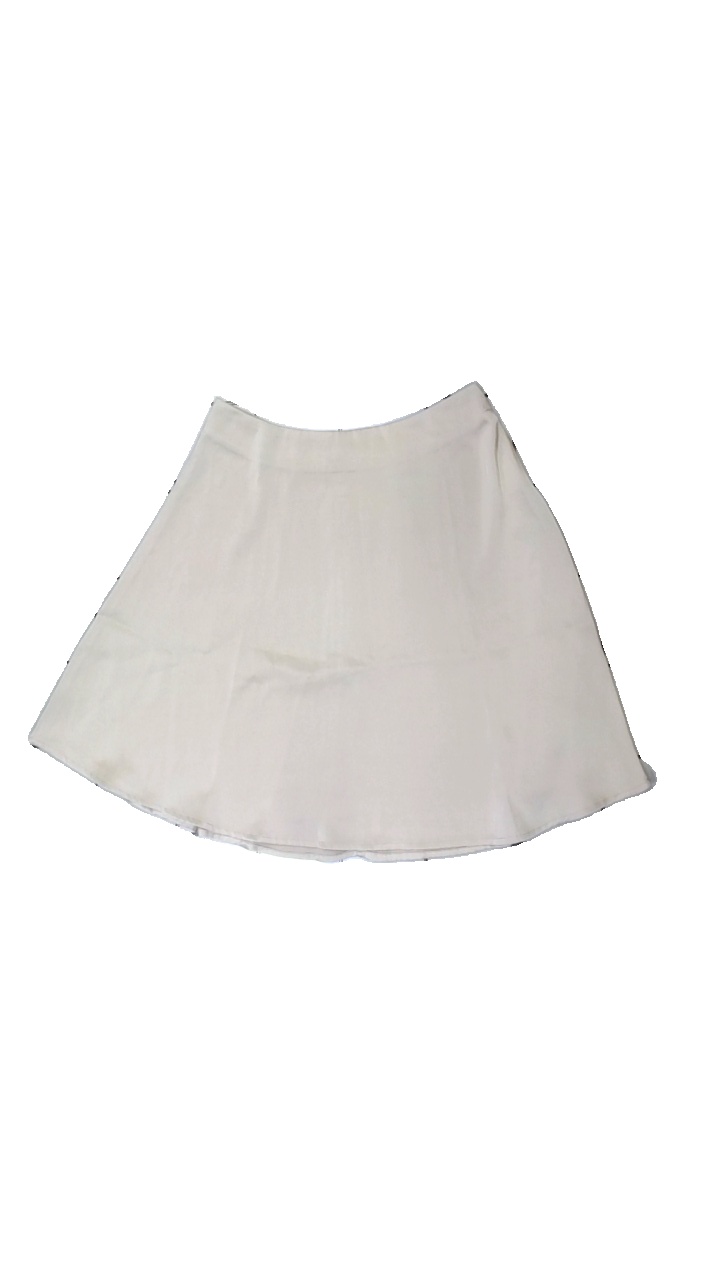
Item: Skirt (Ladies)
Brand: Shein
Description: beige kjol
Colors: Beige
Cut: Regular
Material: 100% polyester
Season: All
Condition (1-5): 5
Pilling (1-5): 5
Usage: Reuse
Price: <50